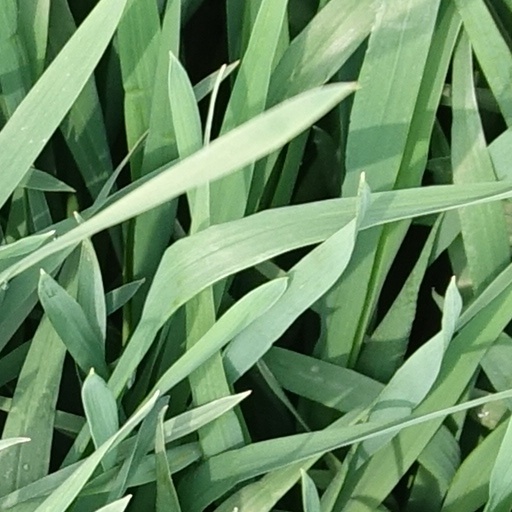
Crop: wheat